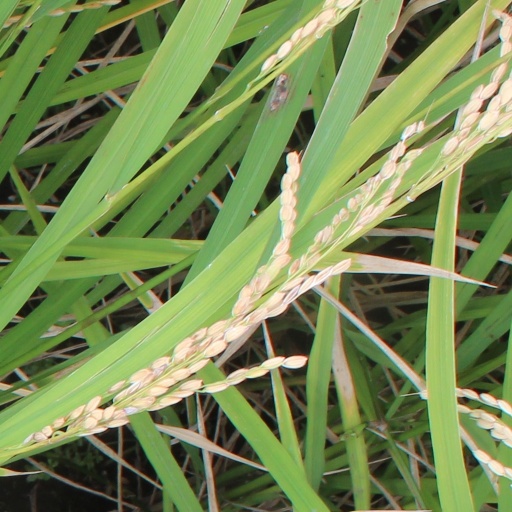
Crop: rice